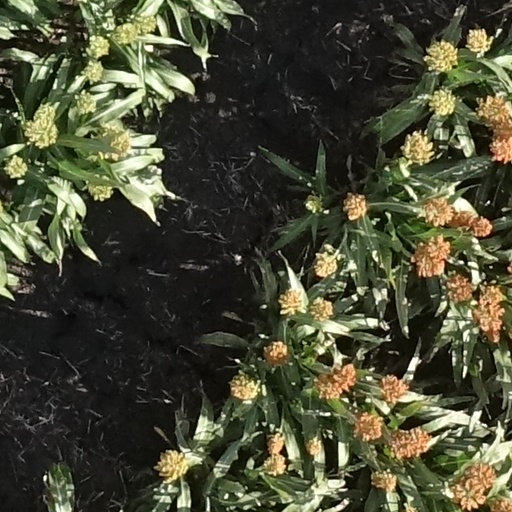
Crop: sorghum